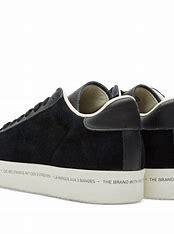
Brand: Adidas
Model: Rod Laver